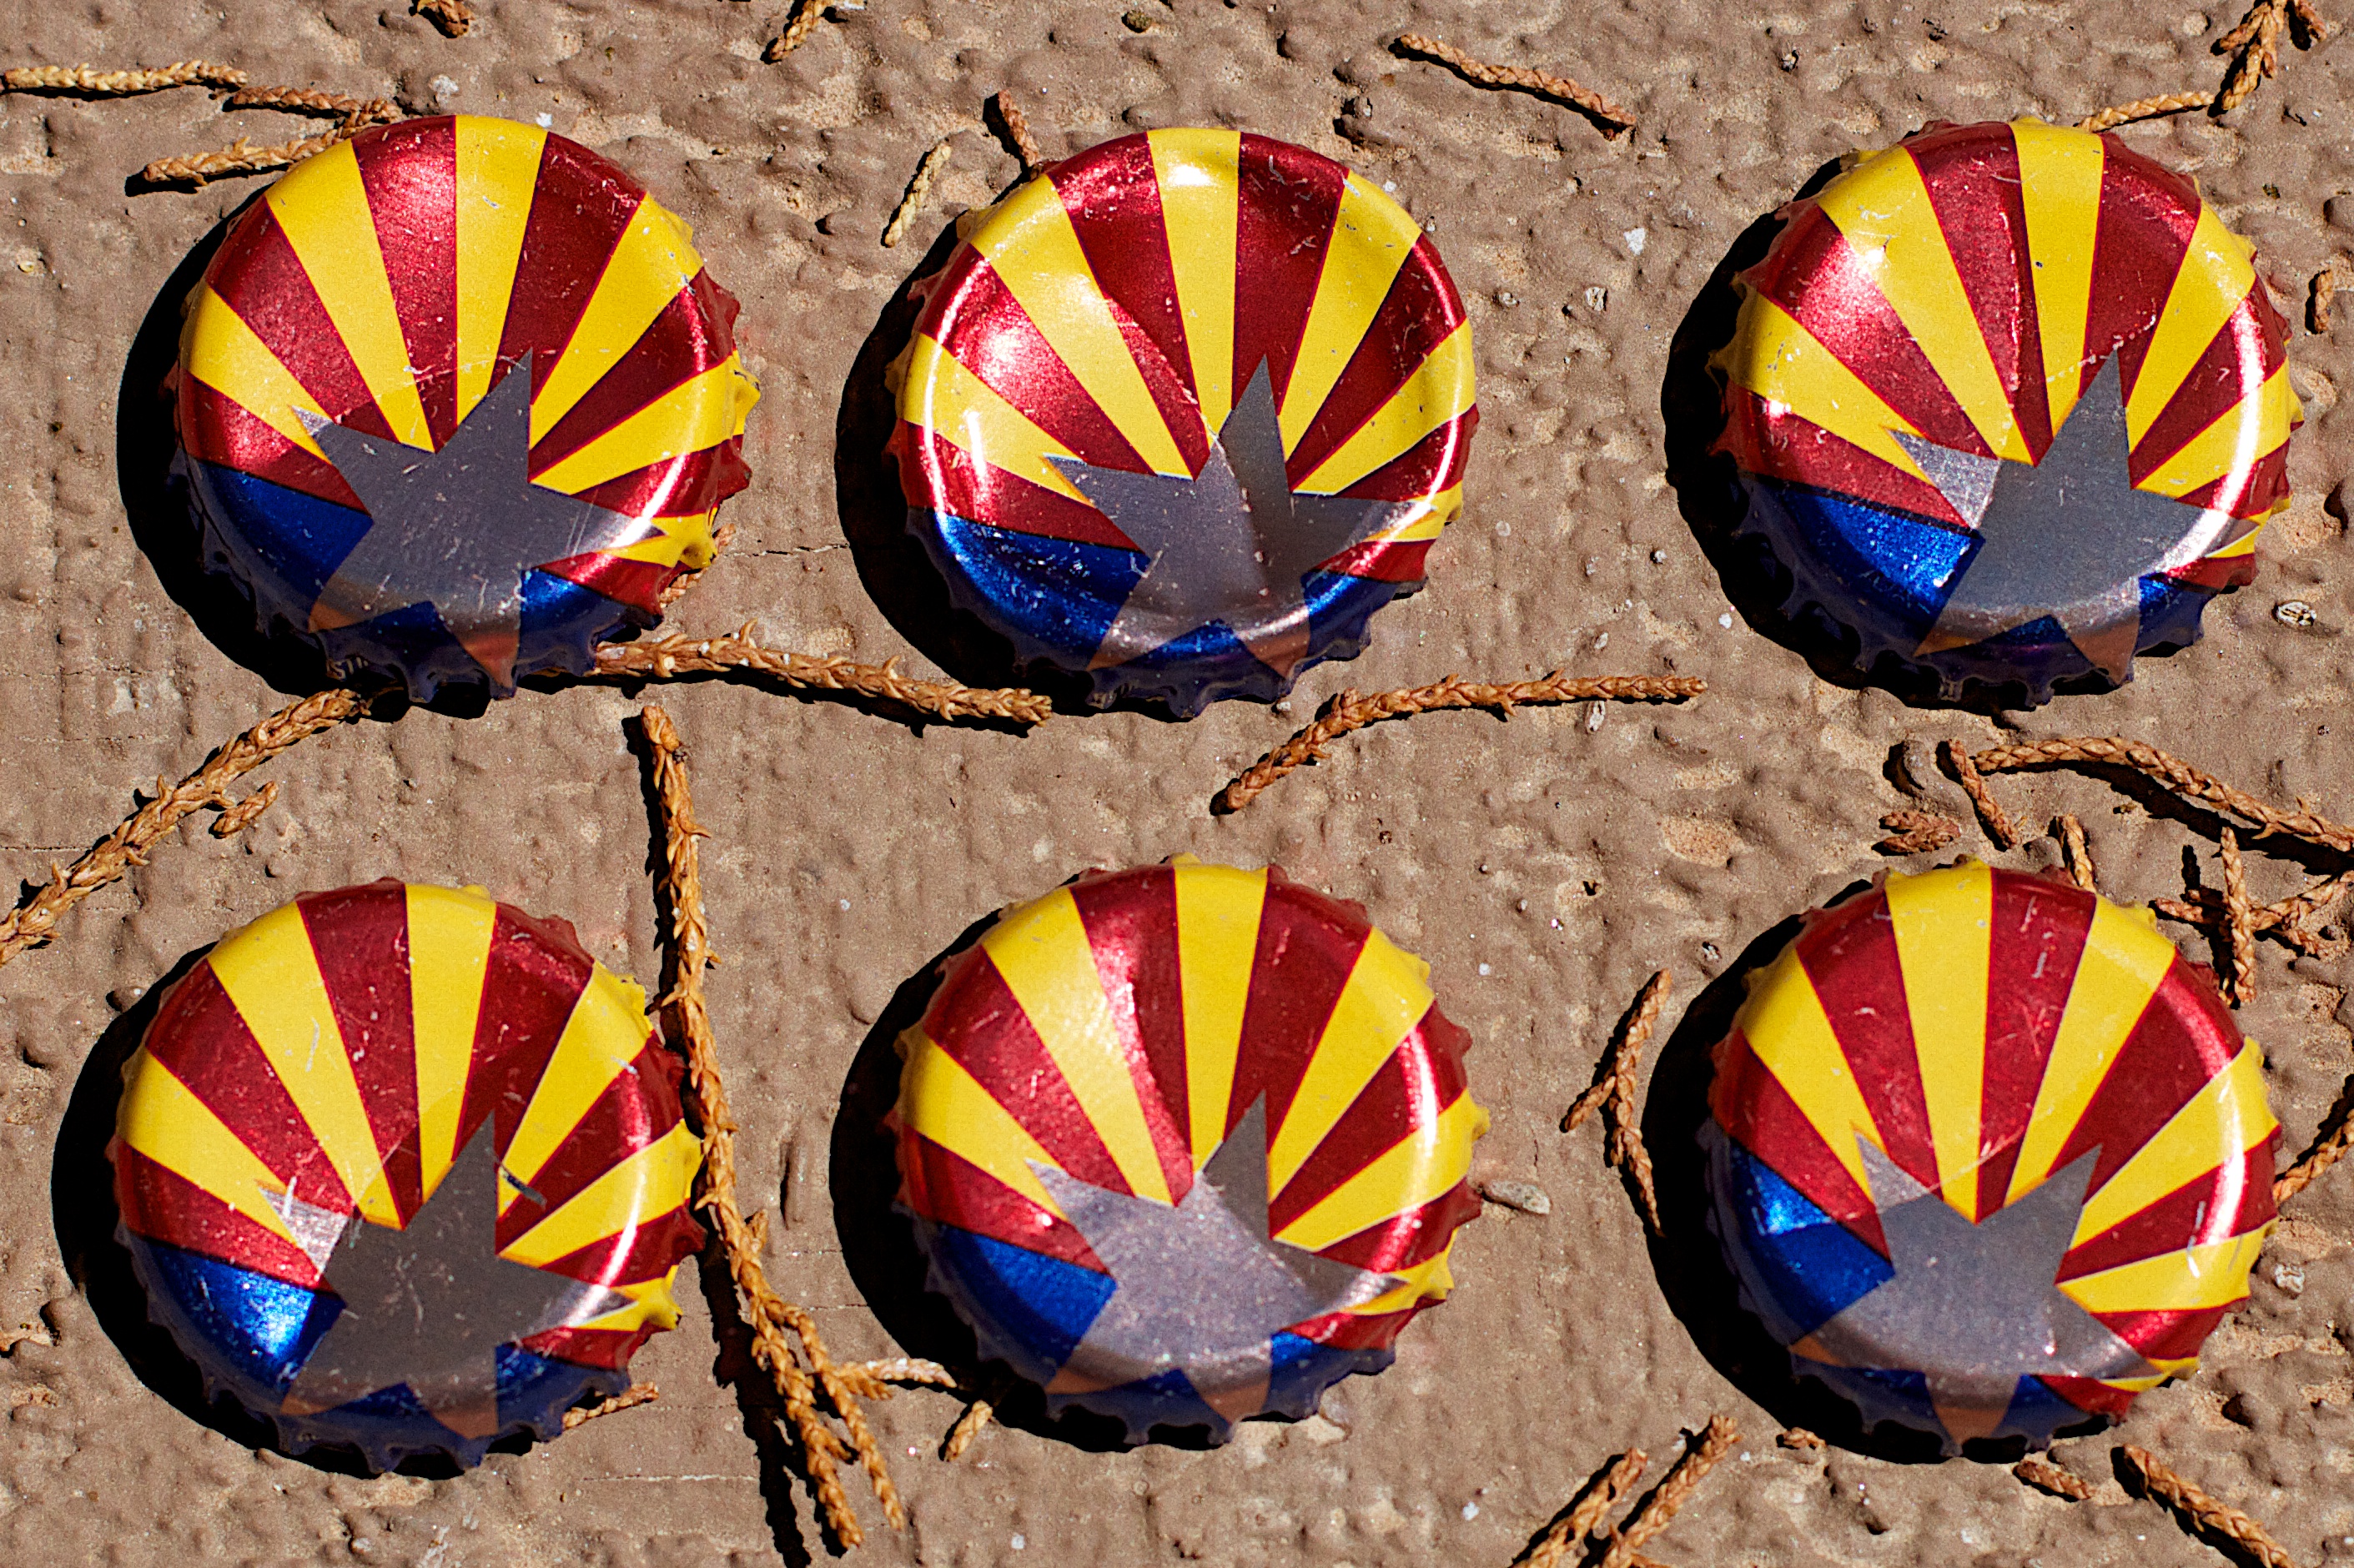
wheel, hot air balloon, food, color, blue, toy, art